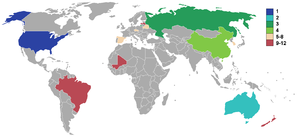
Les épreuves de basket-ball aux Jeux olympiques d'été de 2008 ont eu lieu du 9 au 24 août 2008 au Palais omnisports de Wukesong à Pékin en Chine. Deux épreuves figuraient au programme : une masculine et une féminine.